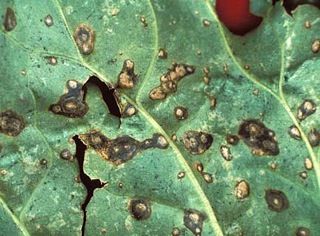
Labels: Tomato leaf bacterial spot